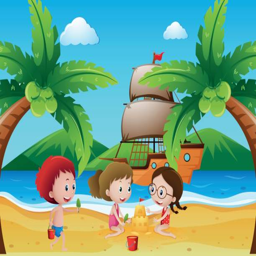
kids playing on the beach vector art illustration